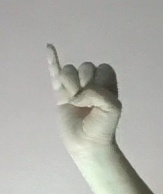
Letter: meem